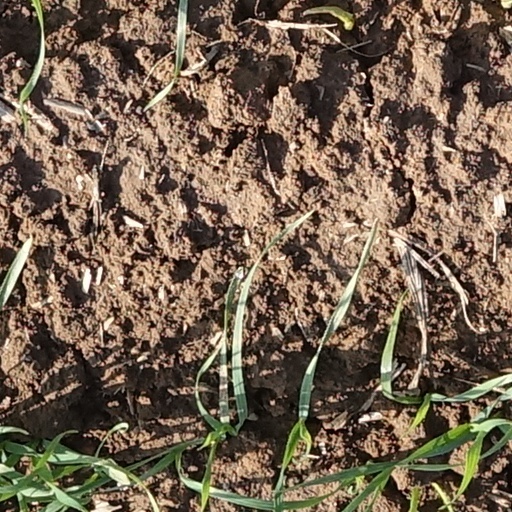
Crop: wheat